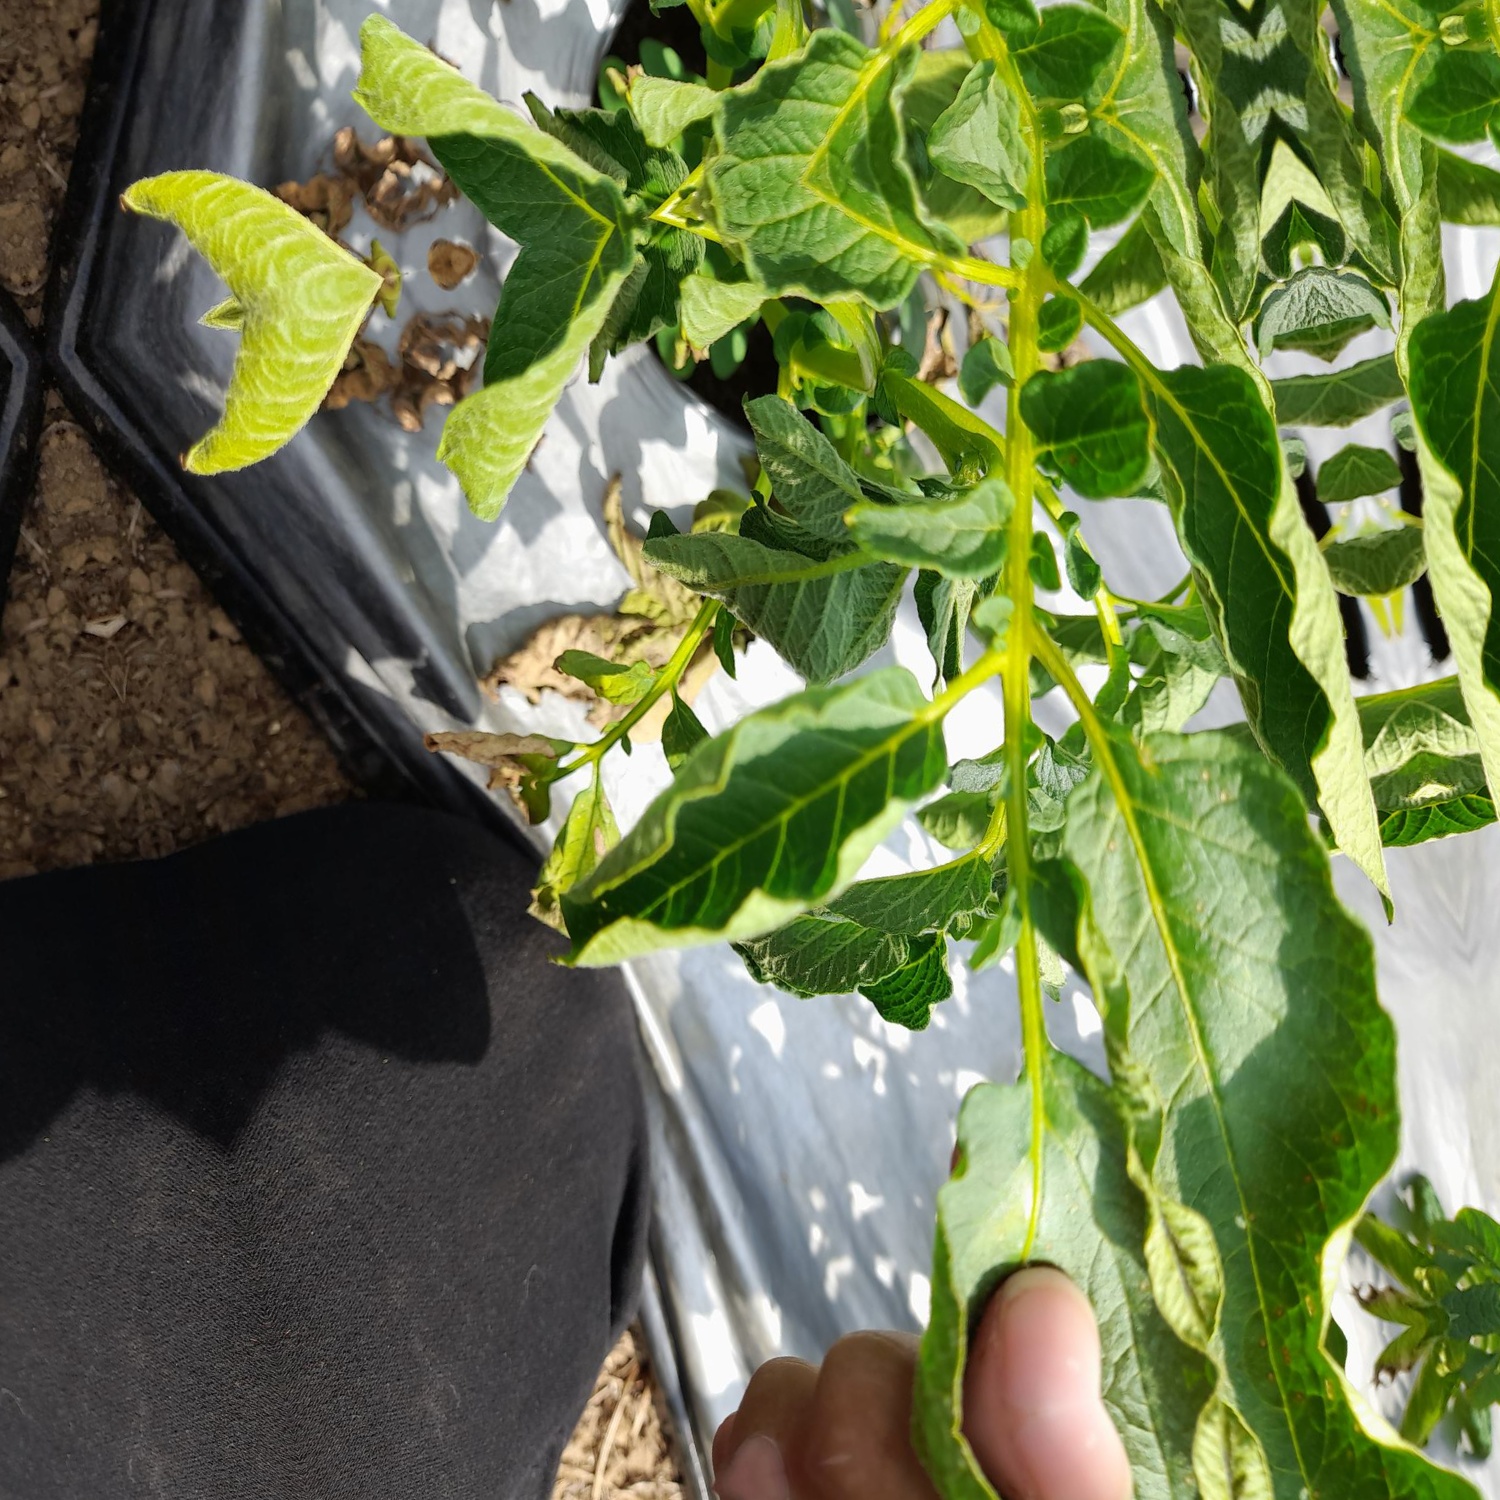
Etiqueta: Pudricion_Parda